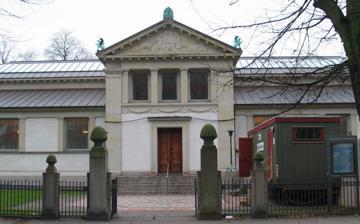
Building: Hirschsprung Collection
Country: Denmark
Year built: 1911
Art museum in Copenhagen, Denmark The Hirschsprung Collection Den Hirschsprungske Samling Interactive fullscreen map Established 1911 Location Copenhagen , Denmark Coordinates 55°41′23.64″N 12°34′38.89″E / 55.6899000°N 12.5774694°E / 55.6899000; 12.5774694 Type Art museum Website www .hirschsprung .dk The Hirschsprung Collection ( Danish : Den Hirschsprungske Samling) is an art museum located on Stockholmsgade in Copenhagen , Denmark . It is located in a parkland setting in Østre Anlæg , near the Danish National Gallery , and houses a large collection of Danish art from the 19th and early 20th century. The emphasis is on the Danish Golden Age , from 1800 to 1850, but also the Skagen Painters and other representatives of the Modern Breakthrough are well represented. The museum is built around the personal art collection of Heinrich Hirschsprung , a tobacco manufacturer and patron of the arts who founded his art collection in 1865. Almost four decades later, in 1902, he donated it to the Danish state. It is displayed in a purpose-built Neoclassical museum building designed by Hermann Baagøe Storck and completed in 1911. History Heinrich Hirschsprung , the founder of the museum, painted by his friend Peder Severin Krøyer in 1899 The collection Heinrich Hirschsprung was a tobacco manufacturer at A.M. Hirschsprung & Sønner . He was married to Pauline Hirschsprung, and the couple took a profound interest in the arts and counted many prominent artists of their day among their close friends, including the writer Holger Drachmann and the painter Peder Severin Krøyer , both associated with the Skagen colony . Over a period of four decades, beginning in 1866, Hirschsprung built an extensive collection of Danish art from the beginning of the 18th century and up to their own day. The collection was shown to the public for the first time in 1888 at Charlottenborg . This happened in connection with the Nordic exhibition of Industry, Agriculture, and Art which was expected to draw many foreign visitors to Copenhagen. The exhibition catalogue included 313 items, representing some 60 Danish artists. About half were paintings while the rest were drawings, watercolours, pastels and some sculptures. Planning of the museum The Hirschsprung Family , by Peder Severin Krøyer In 1900, Pauline and Heinrich Hirschsprung decided to donate their art collection to the Danish state. They had a deed of gift drawn up, which was deposited with the Danish Ministry of Cultural Affairs . The donation was not made public until two years later, in 1902, when the collection was once again exhibited at Charlottenborg. At the same event, the art historian Emil Hannover was put in charge of cataloging the collection. The exhibition at Charlottenborg also included renderings of the planned museum building, which had been designed by the architect Hermann Baagøe Storck . Disliking the Historicist style which dominated museum architecture in Copenhagen at the time, it was of critical importance to Hirschsprung that the collection be placed in an independent building built to a more "sober" design. He wanted the museum to stand on the ground left open by the now demolished ramparts around Copenhagen, where a number of new museum buildings, including the recently inaugurated National Gallery from 1899, had been constructed towards the turn of the century. Under the terms of the deed of gift, the Danish state and the City of Copenhagen, on their side, were required to make a site and a building available for its exhibition. This scheme was similar to the one which had been agreed upon in connection with Carl Jacobsen 's foundation of the Ny Carlsberg Glyptotek . Still Hirschsprung's demand for an independent building gave rise to a political debate on arts politics which went on for several years and put the plans on hold. Wilhelm Bendz 's Interior from Amaliegade with the Artist's Brothers from c. 1829 was acquired by Hirschsprung in 1901 but came into the collection only in 1915 after the vendor's death. While discussions were going on, Hirschsprung continued to build the collection with acquisitions such as Joakim Skovgaard 's cartoons for the decoration of Viborg Cathedral and a number of works by contemporary artists such as Michael and Anna Ancher and Vilhelm Hammershøi from the art collector Alfred Bramsen's Collection. A number of private individuals also promised to donate works to the collection once it passed into public ownership while others were purchased by Hirschsprung conditional on the same event. To make the collection into a representative display of 19th-century Danish art, Hirschsprung also started to add sculptures to his holdings, using the sculptor and family friend Ludvig Brandstrup as an adviser. In less than a year, Hirschsprung managed to collect the great majority of the 180 sculptures included in the 1902 catalogue. The collection represents 20 Danish sculptors. Construction and opening 1907 finally saw a successful conclusion to negotiations and a start could be made on building Storck's project from 1902. The site which was ultimately chosen was in Østre Anlæg , a park which had been laid out on the grounds of the city's former fortifications and where also the National Gallery had been built. Heinrich Hirschsprung died the following year, in 1908, and thus never saw his museum materialize. Emil Hannover, the art historian who had catalogued the collection, was charged with the interior design of the museum as well as curating the exhibition. He hung the paintings in chronological order, in the spirit of Hirschsprung. The Hirschsprung Collection opened to the public in 1911. Pauline Hirschsprung was present at the official opening on 8 July, but died the following year. Building The large gallery The museum building is a simple neoclassical building with a light marble cladding and a facade with pediments and Doric pilasters . The floor plan consists of four large toplit galleries surrounded by smaller galleries, " alcoves ", with light entering from windows set high in the walls. While the building from the outside has the appearance of a temple of art, the interior, with its small rooms, has the intimacy of a private home. The entrance hall to the museum has a floor mosaic from 1910 by Joakim Skovgaard in which stylised tobacco plants commemorate the founder of the museum. Collections Danish Golden Age The museum exhibits more than 700 works of art. The emphasis is on the Golden Age of Danish Painting . All the major painters of the period are represented, including C. W. Eckersberg , Christen Købke , Constantin Hansen , Wilhelm Marstrand and Martinus Rørbye , as well as many lesser known names. Christoffer Wilhelm Eckersberg , Woman Standing in Front of a Mirror , 1841 Dankvart Dreyer , Road across Hills , c. 1842 Modern Breakthrough The artistic generation in the late 19th century, also known as the Modern Breakthrough in Danish painting, who broke away from both the strictures of traditional Academicism and the heritage of the Golden Age of Danish Painting, is also well represented. This includes: Skagen Painters such as P. S. Krøyer and Michael and Anna Ancher Theodor Philipsen , Denmark's foremost representative of Impressionism Symbolisterne , The Danish Symbolist movement Fynboerne , natives of Funen , a group of artists from Funen who met at Kristian Zahrtmann 's independent art school in the 1880s. Anna Ancher , Girl in the Kitchen 1886 Summer Evening at Skagen Beach. The Artist and his Wife , P. S. Krøyer, 1899 A stool in the collection Provenance furniture The smaller galleries of the museum are furnished with furniture designed by the Golden Age artists and other provenance furniture associated with them. This was done at the initiative of Emil Hannover, the museum's first director, when he was put in charge of interior design prior to its opening. A barbarian Surroundings There is a rectangular, cobbled space in front of the museum. On its left hand side, stands Carl Johan Bonnesen 's equestrian statue A barbarian . A path to the right of the museum provides access to Ørsted Park close to the rear side of the National Gallery . Panorama The rear of the museum building facing Østre Anlæg References